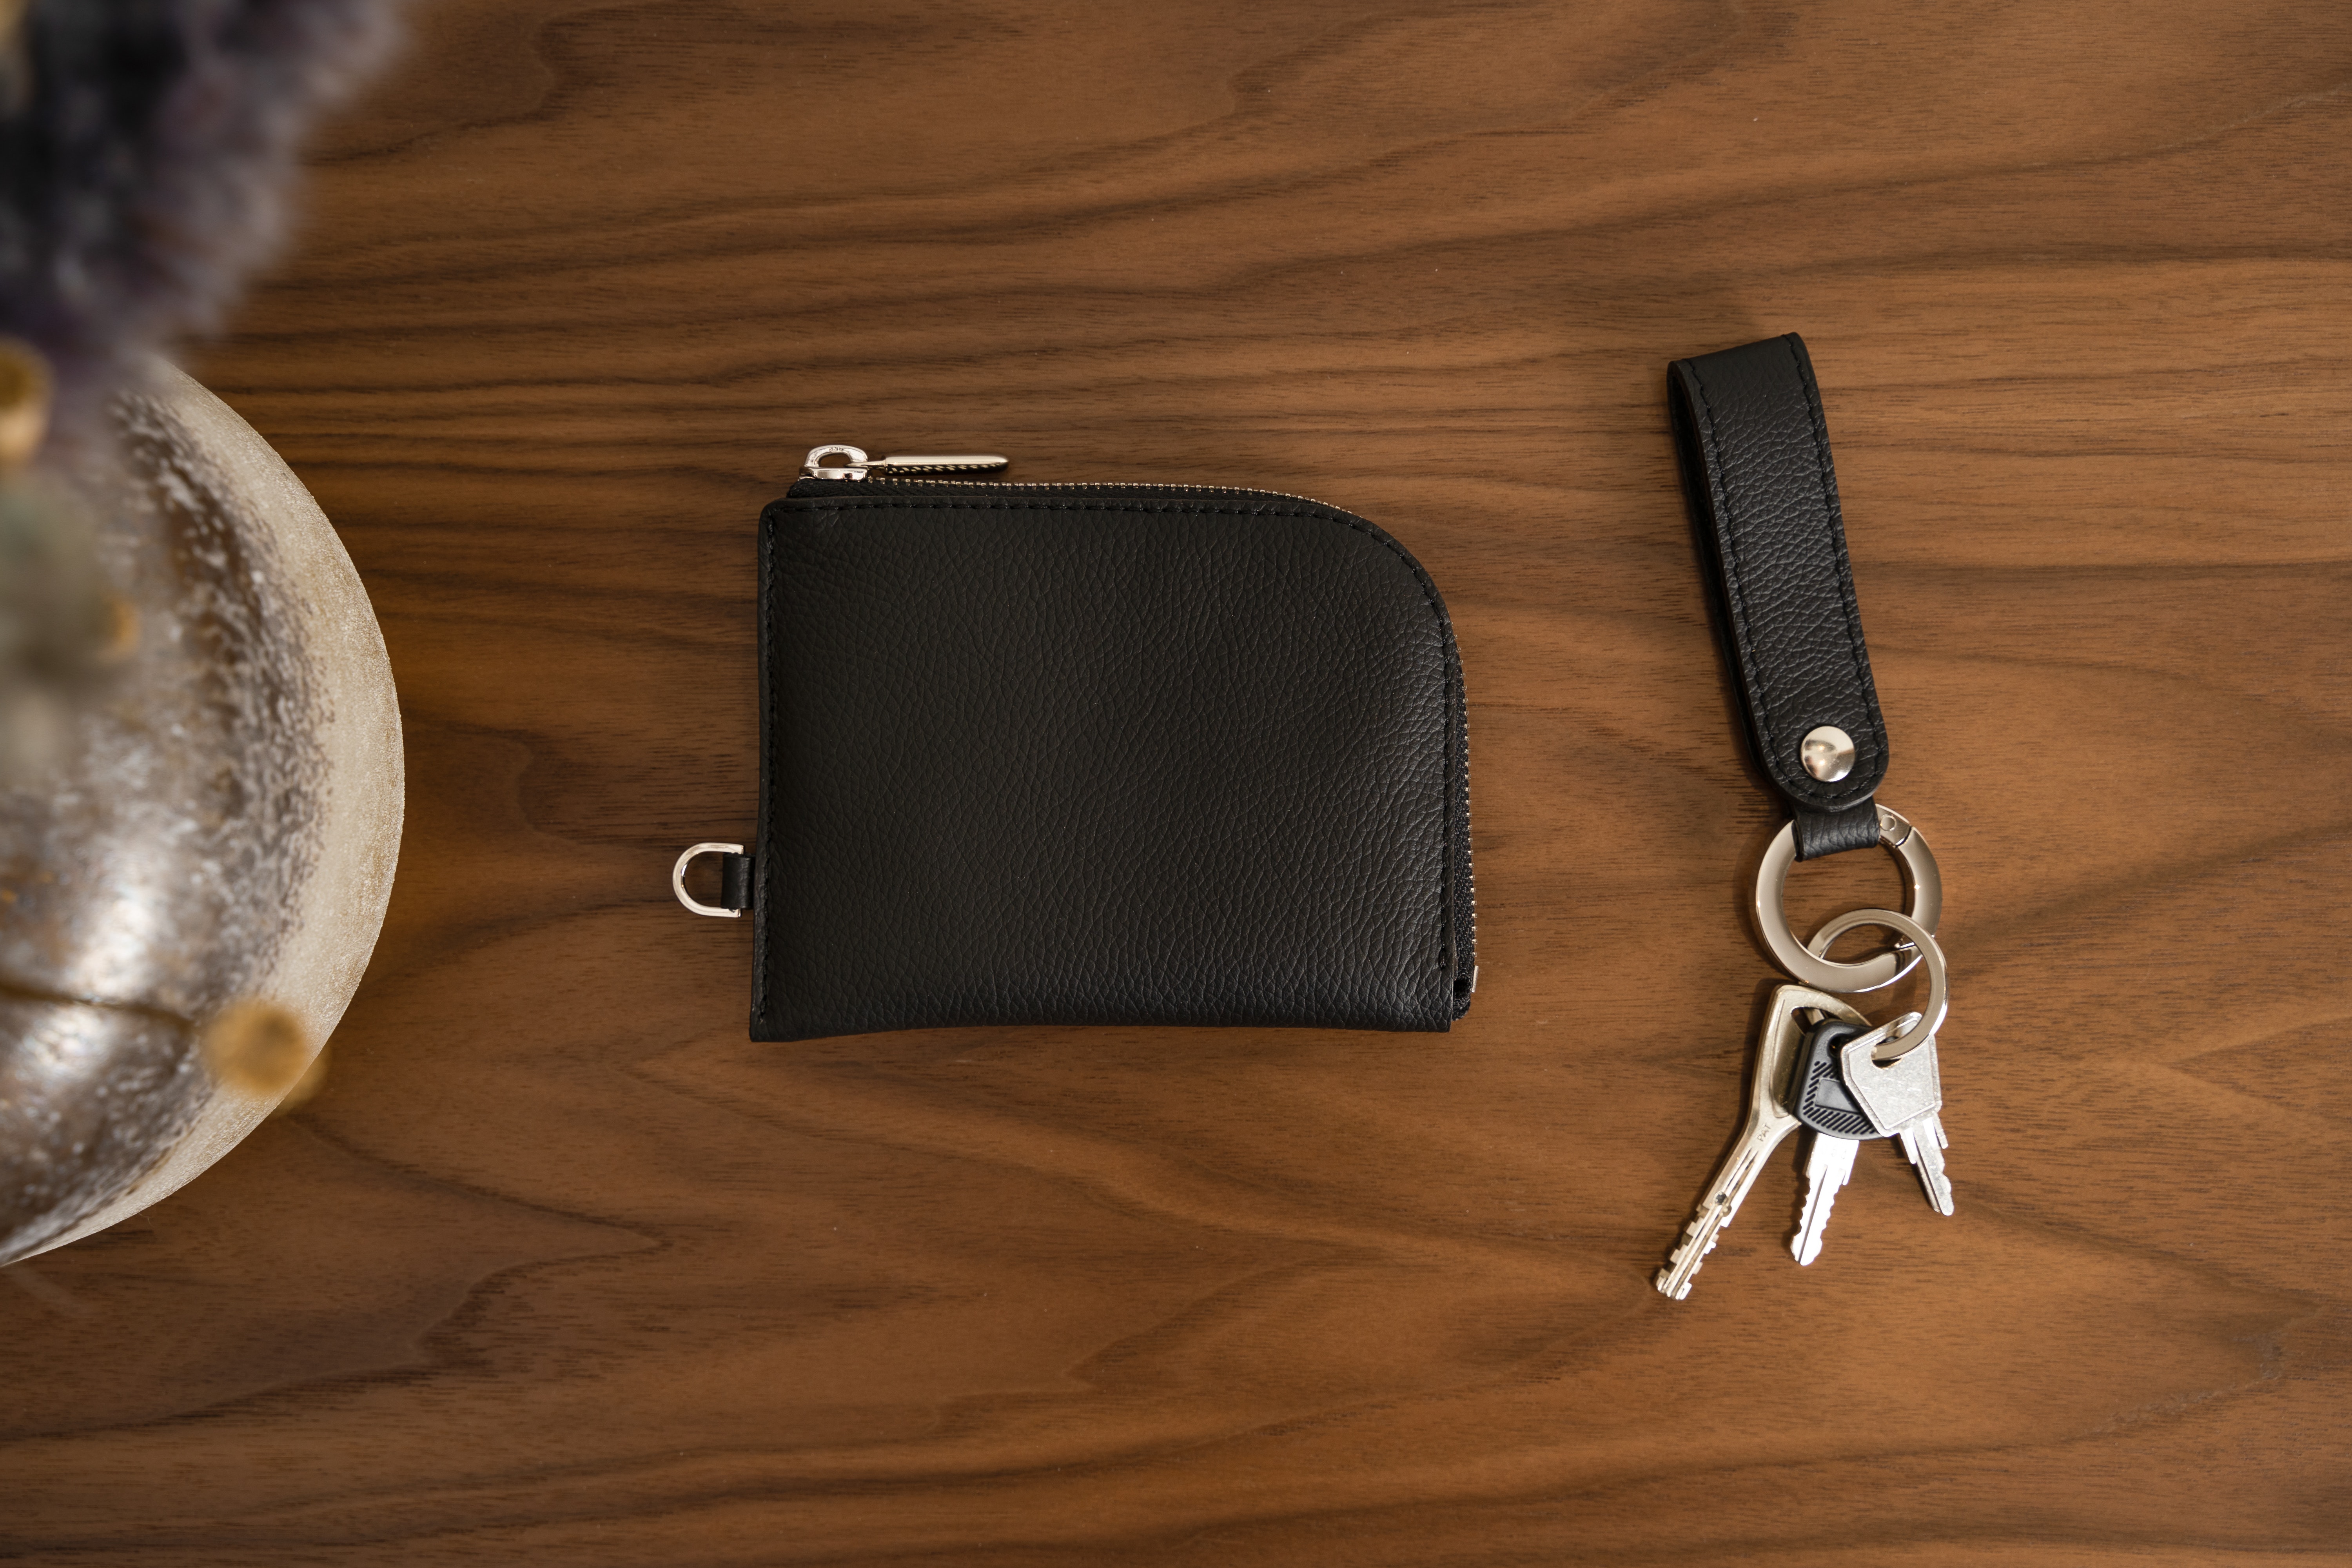
tool, brown, wood, textile, eyewear, tableware, gadget, Everyday carry, sunglasses, rectangle, audio equipment, electronic device, hardwood, strap, font, bag, wallet, cable, wrist, metal, fashion accessory, leather, office supplies, flooring, jewellery, still life photography, pen, dog collar, personal care, linens, Luggage and bags, writing implement, wire, plastic, brand, keychain